Orlando Magic

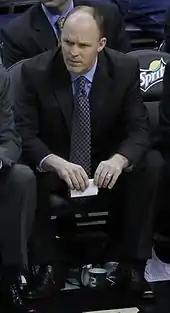
Scott Skiles coached the Magic in the 2015–16 season.

In anticipation of the team's move to Amway Center, the Magic updated its logo. They retained the streaking ball logo, but changed the wordmark taken from their current uniforms. The Magic hosted the NBA All-Star Game in 2012. The Magic also unveiled black alternate uniforms.